Churchill Park, Lautoka

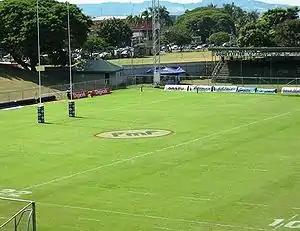
The town-end view of Churchill Park

Churchill Park is a multi-purpose stadium in Lautoka, Fiji. It is currently used mostly for football matches and hosts the home matches of Lautoka F.C. and the Fijian Drua.